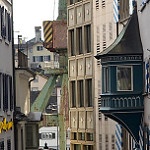
Label: non_damage_buildings_street